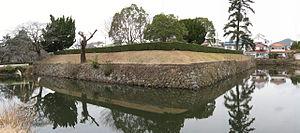
Kuruwa est un terme japonais qui désigne les murs d'un château japonais et les espaces délimités par la disposition de ces murs. Le terme peut également être écrit 郭, et le terme maru est également utilisé pour les châteaux construits après la période Edo. Le kuruwa sert de territoire défensif, offre de la place pour des installations supplémentaires au château et contient les quartiers résidentiels des soldats, ce qui en fait un élément important de tous les châteaux japonais. La plupart des châteaux construits au Moyen Âge contiennent de nombreux kuruwa de petite superficie, tandis que ceux construits pendant ou après le début de l'époque moderne contiennent souvent un nombre moins important de kuruwa de plus grande superficie. L'équivalent occidental est la motte castrale.